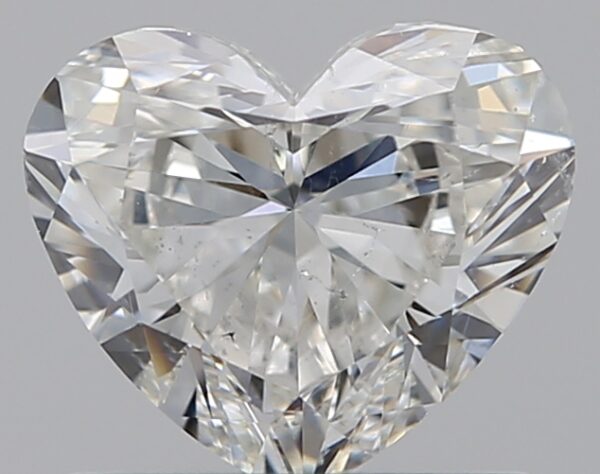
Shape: heart
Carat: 0.76
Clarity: SI1
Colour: G
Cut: EX
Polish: EX
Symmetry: VG
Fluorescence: N
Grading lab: GIA
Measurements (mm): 5.52 x 6.41 x 3.52